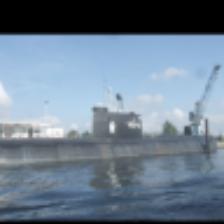
Label: NonHuman